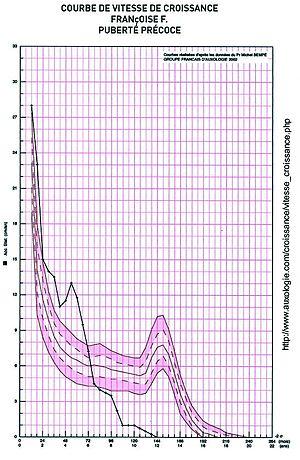
Courbe de vitesse de croissance
La déglutition atypique est un vestige de la déglutition infantile. La langue s'oppose à tout contact entre les dents supérieures et inférieures : c'est l'interposition linguale entre les arcades dentaires.